Shivwits Plateau

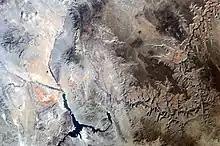
View from space: The excursion of the Colorado River around the Shivwits Plateau. (about 50-mi from Lake Mead)

The Shivwits Plateau is named for the Shivwits section of the Paiute Indian tribes. The plateau is also one of the major areas of the Grand Canyon-Parashant National Monument that is bordered by the Lake Mead National Recreation Area (west), the Hualapai Indian Reservation (southeast), and Grand Canyon National Park (east).